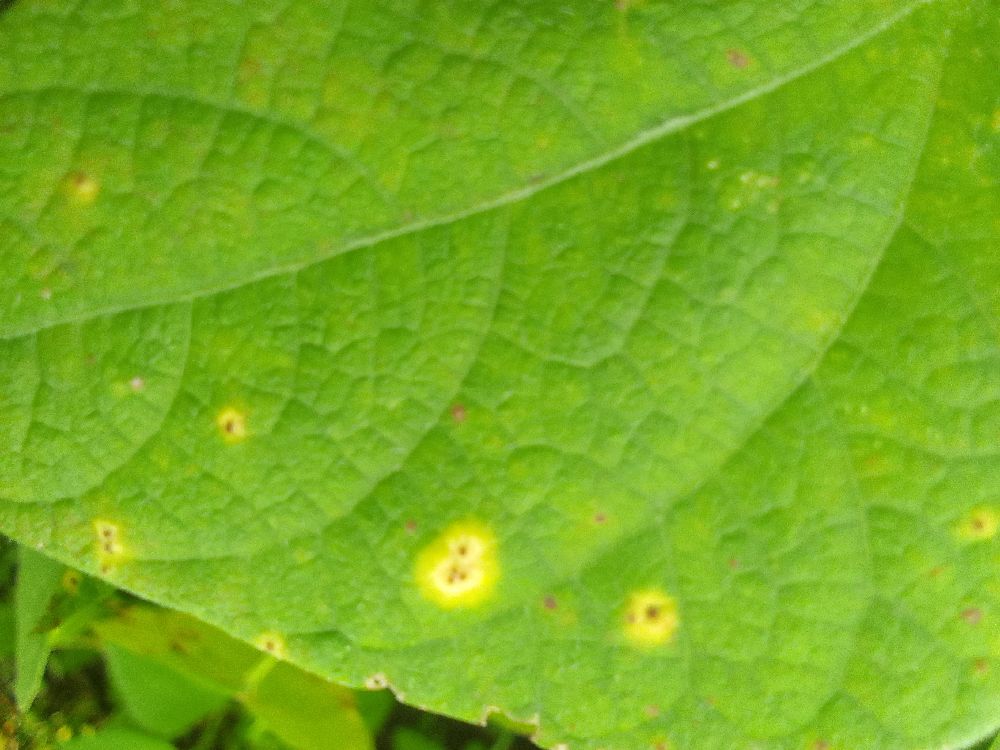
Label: rust